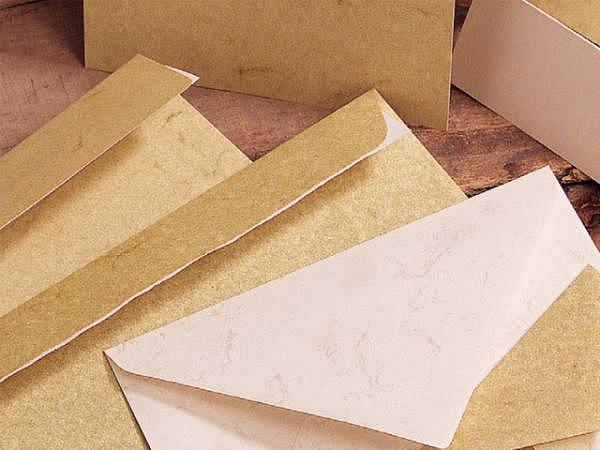
Waste category: paper